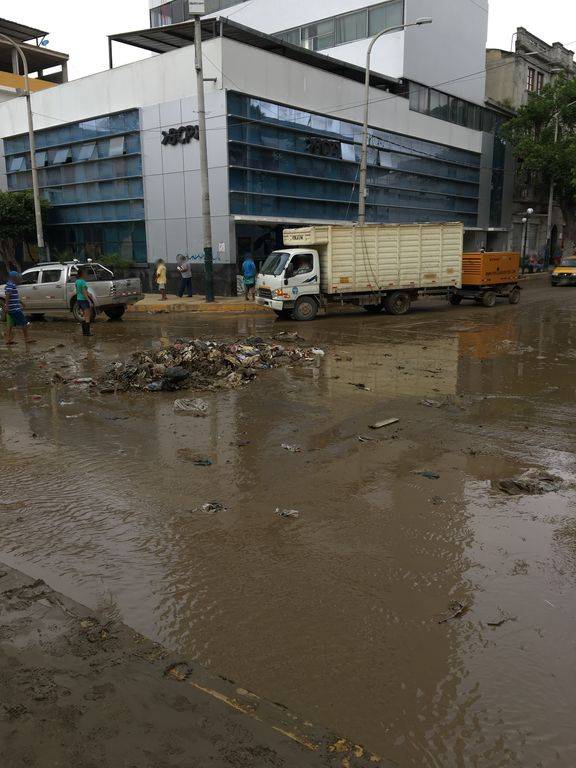
Region: Peru
Coordinates: -5.196, -80.625